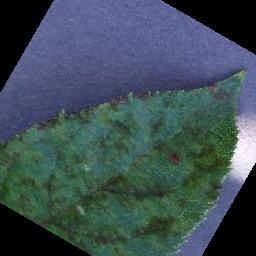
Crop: apple
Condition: scab